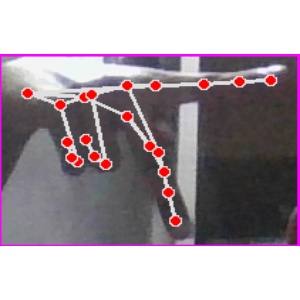
अक्षर: प